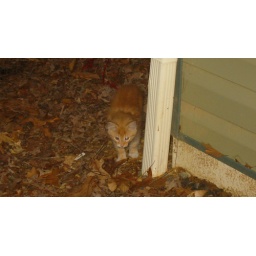
20080425 - fallen tree - 155-5558 - Oranjello by house